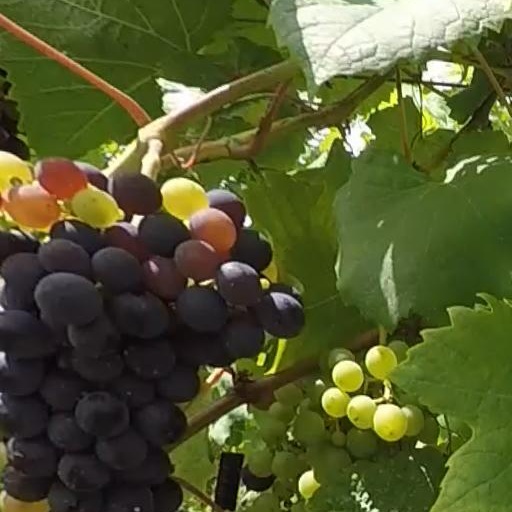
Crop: grape